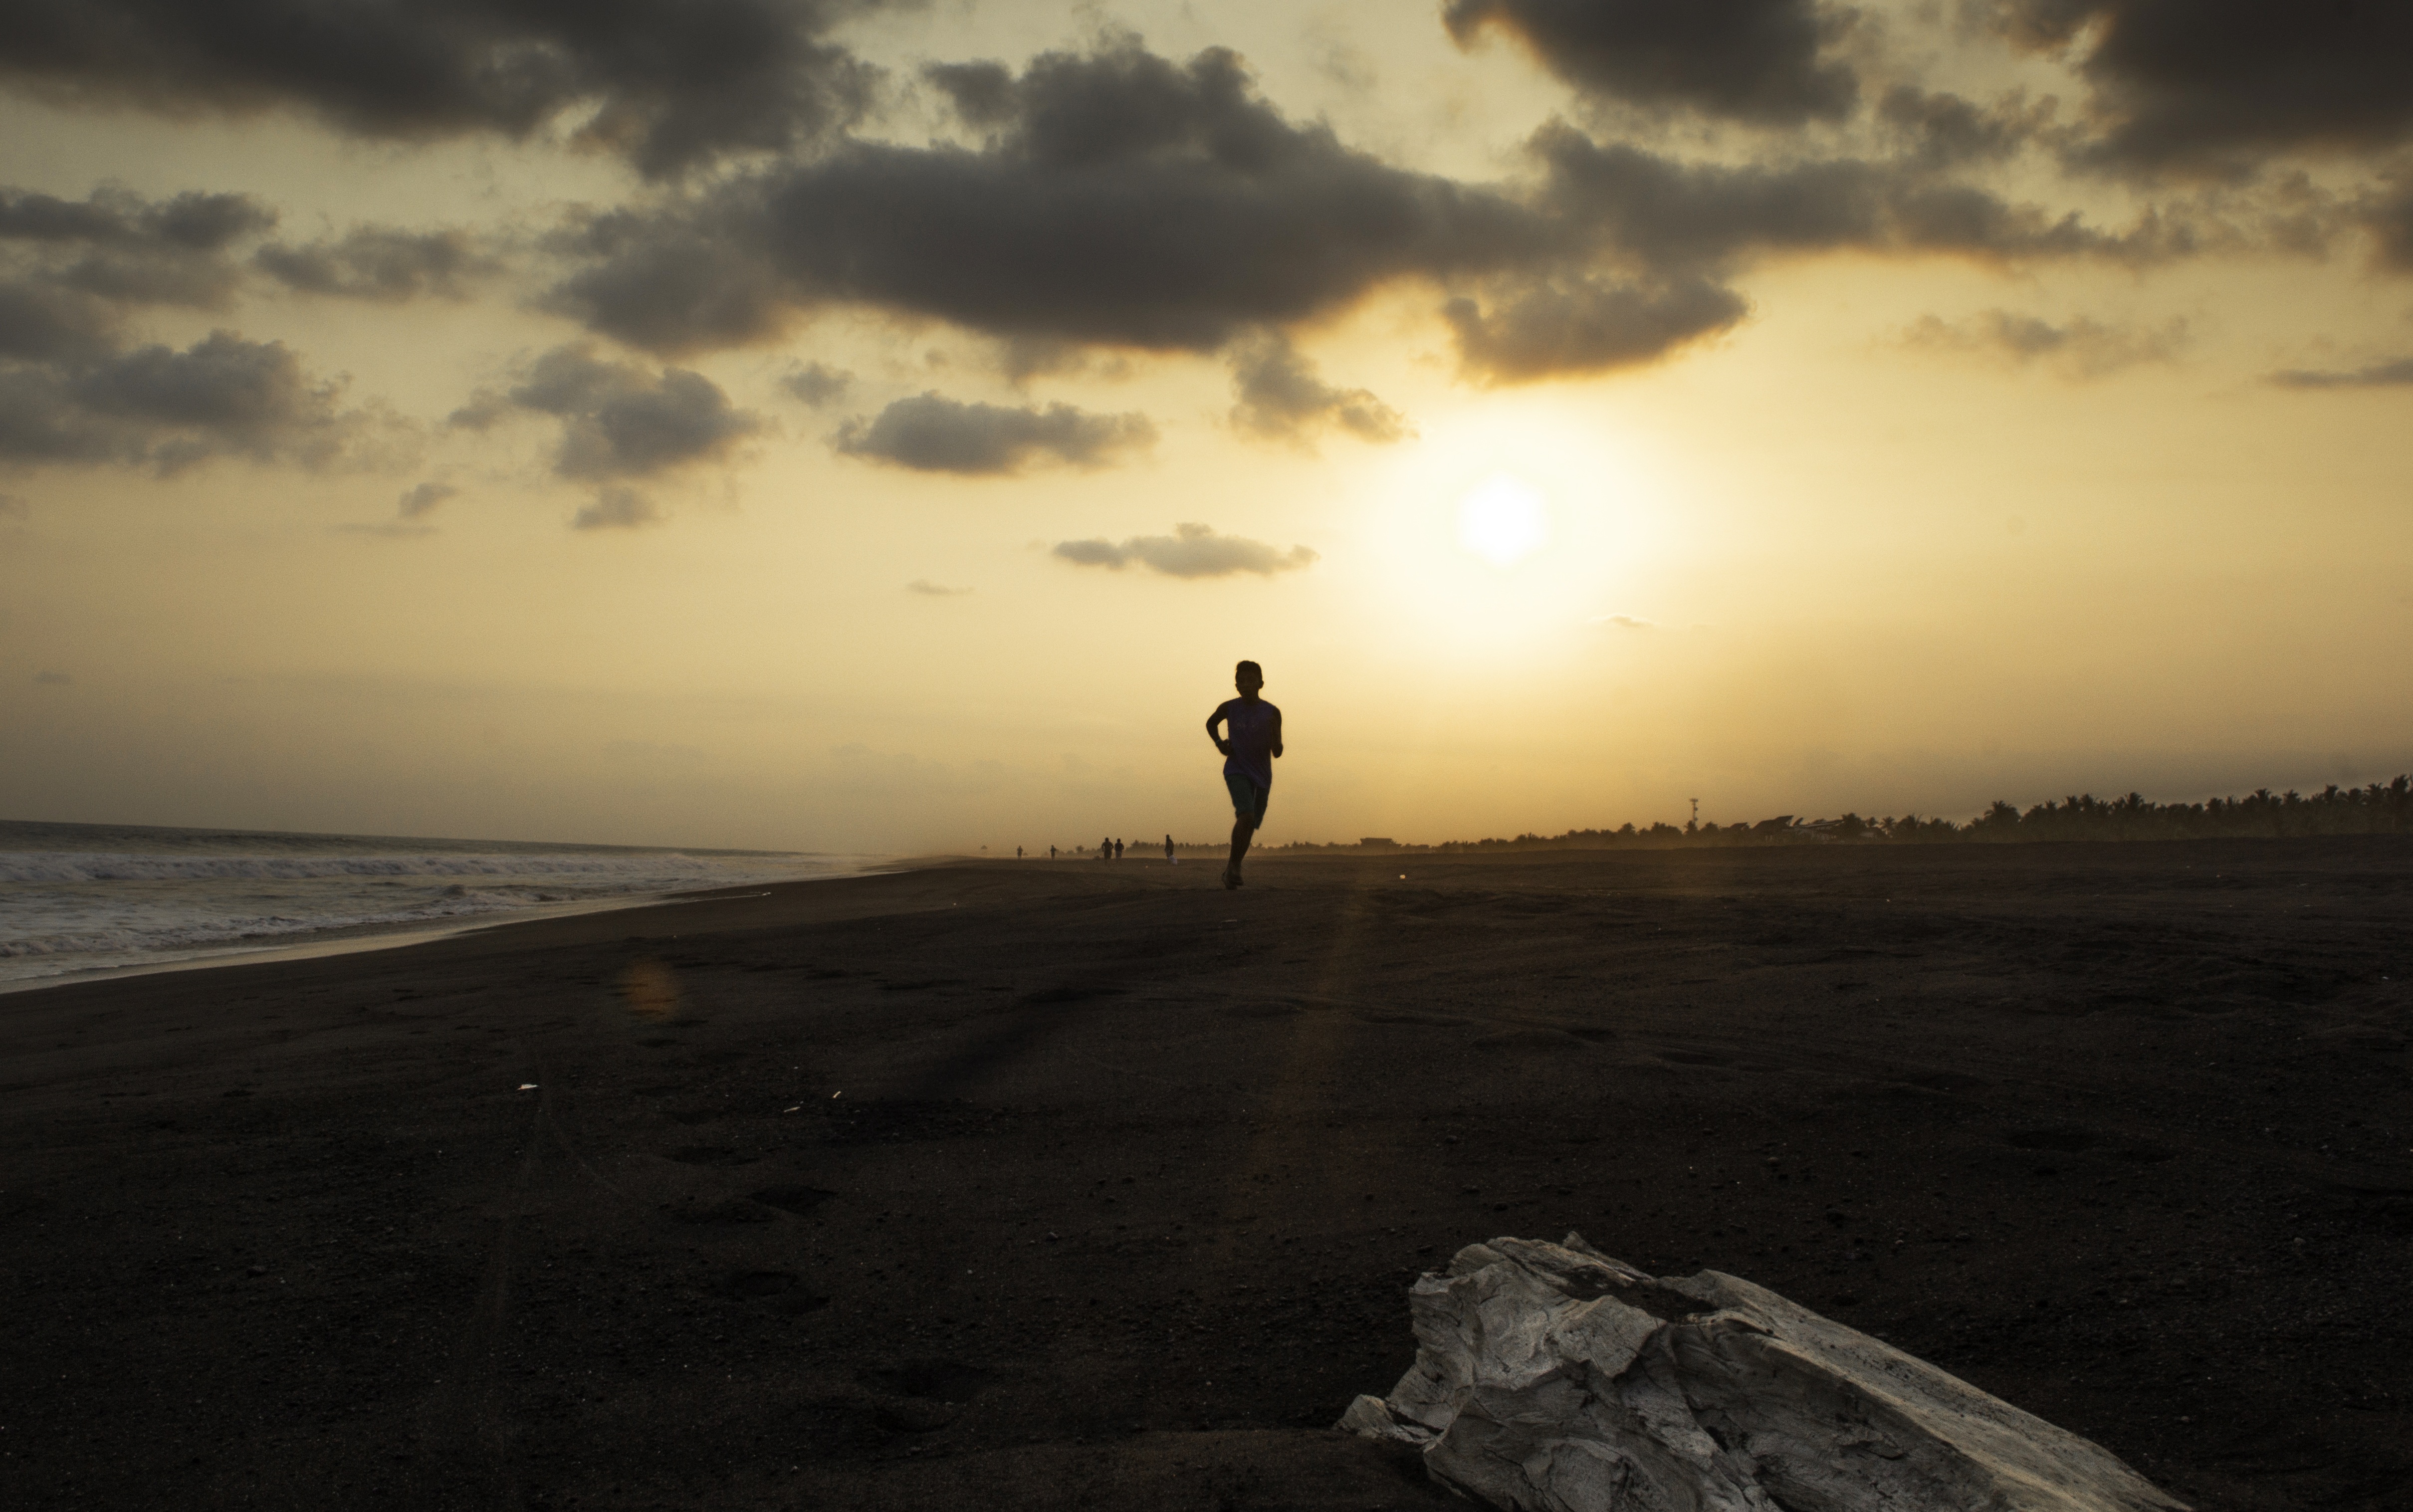
beach, sea, coast, water, sand, ocean, horizon, silhouette, cloud, sky, wood, sun, sunrise, sunset, sunlight, morning, shore, wave, run, wind, dawn, dusk, evening, body of water, clouds, atmospheric phenomenon